Answer in natural language. How many Dressers are visible in the scene? Choose between the following options: 5, 1, 0, 3 or 4
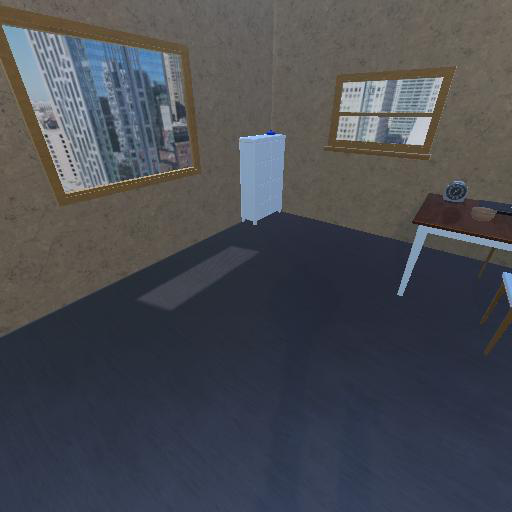
<answer>1</answer>